Bang Chan MRT station

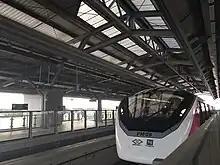
Platforms

Bang Chan station is a Bangkok MRT station on the Pink Line. The station is located on Ram Inthra Road, near Soi Ram Inthra 115 in Min Buri district, Bangkok. The station has four exits and serves Bang Chan Industrial Estate. It opened on 21 November 2023 as part of trial operations on the entire Pink Line.